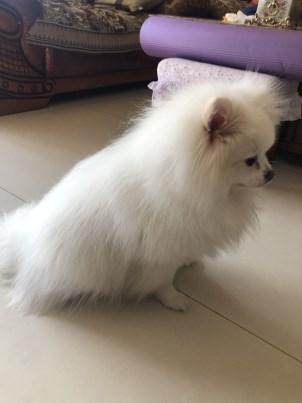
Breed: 1936-n000005-Pomeranian